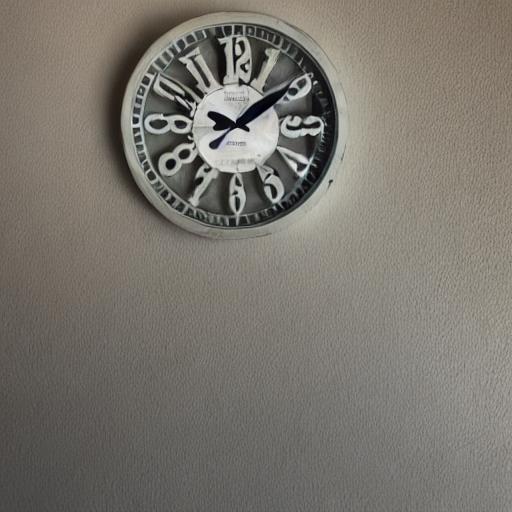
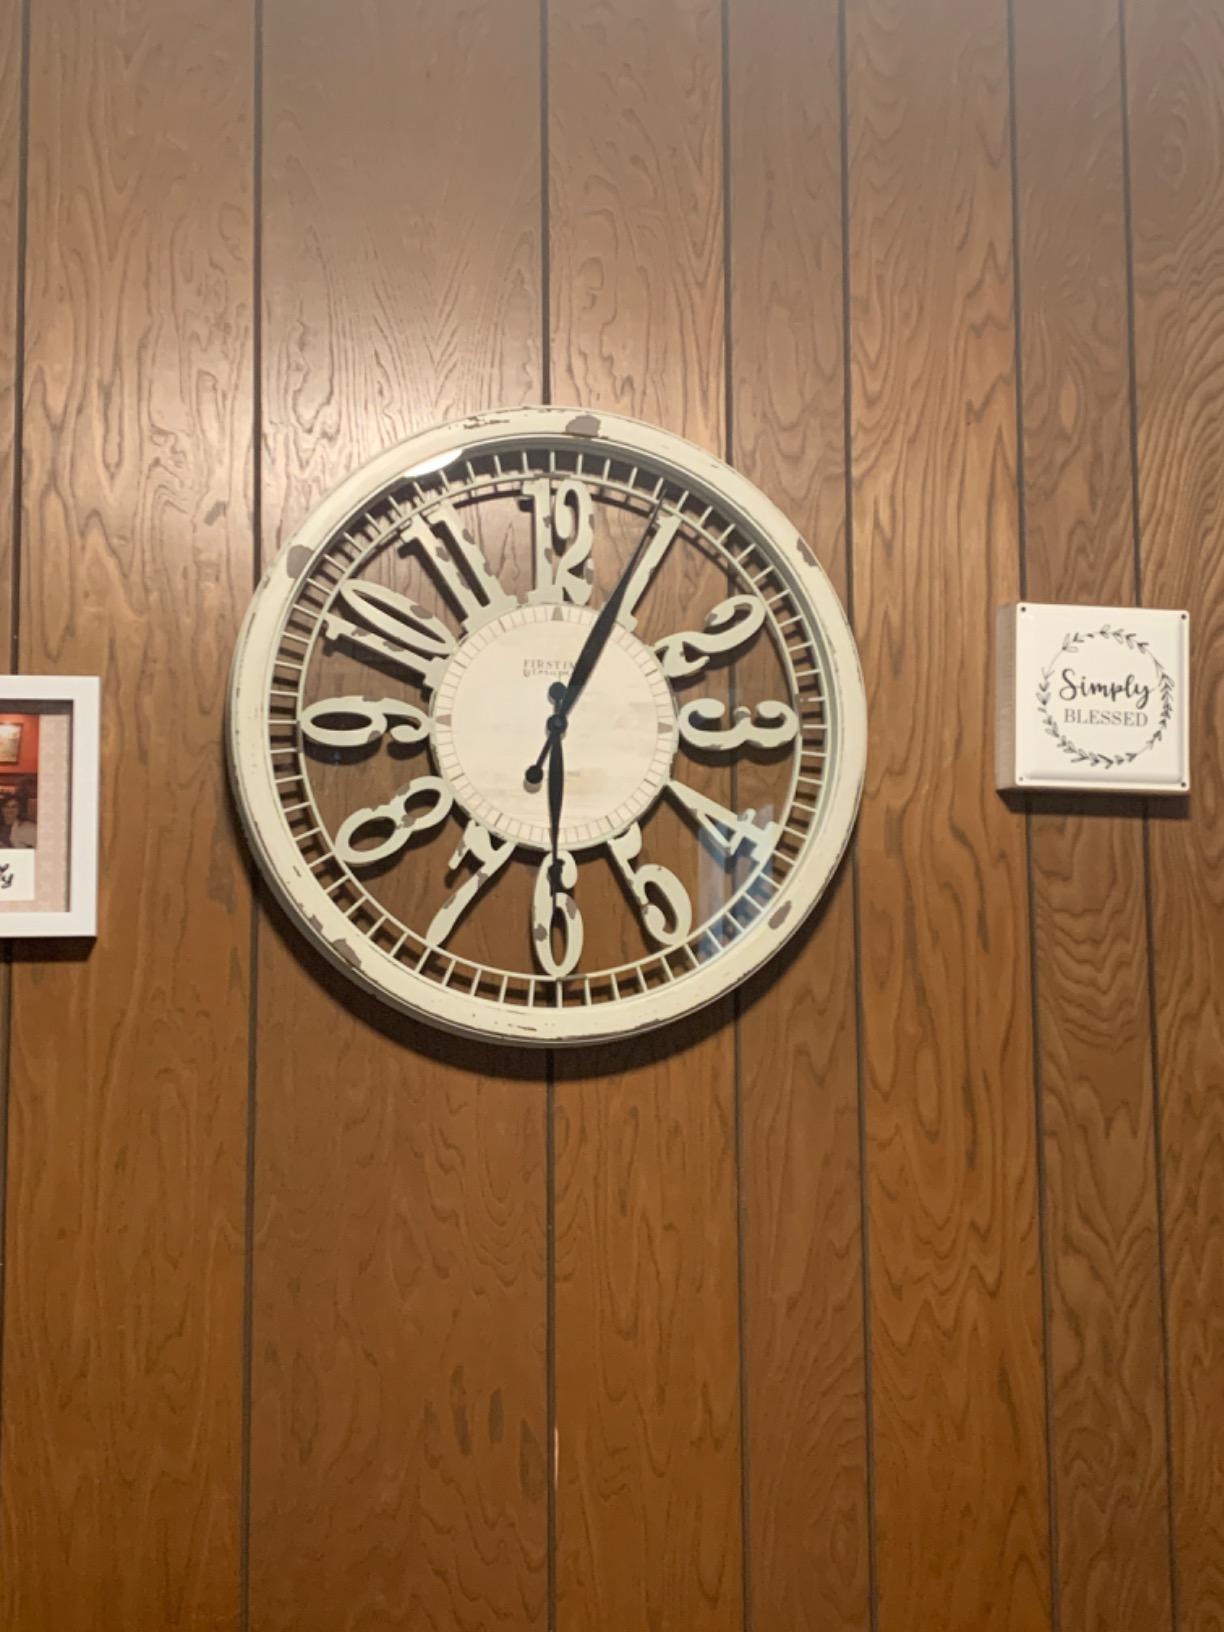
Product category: clock
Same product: no